Museum of the Moving Image

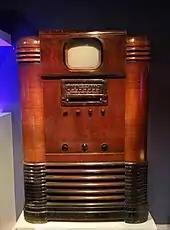
RCA TRK-9 television circa 1939

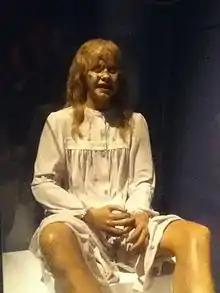
The puppet used in the film "The Exorcist" (1973)

In 1970, the Astoria Motion Picture and Television Center Foundation took control of the former Astoria Studios in an effort to preserve the now-landmarked building, which was home to a number of significant productions. The foundation's work revitalized the site and consumers' interest in the industry, and plans were made to expand the consumer access to the studio in the form of a museum.